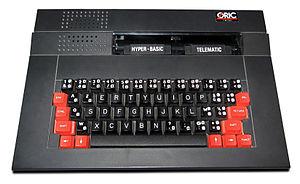
L’Oric Telestrat est le troisième ordinateur de la firme Oric. Commercialisé à partir de 1986, il reprend la base de l’Oric Atmos avec des améliorations logicielles et matérielles le destinant à la création et au fonctionnement d'un micro-serveur Minitel.